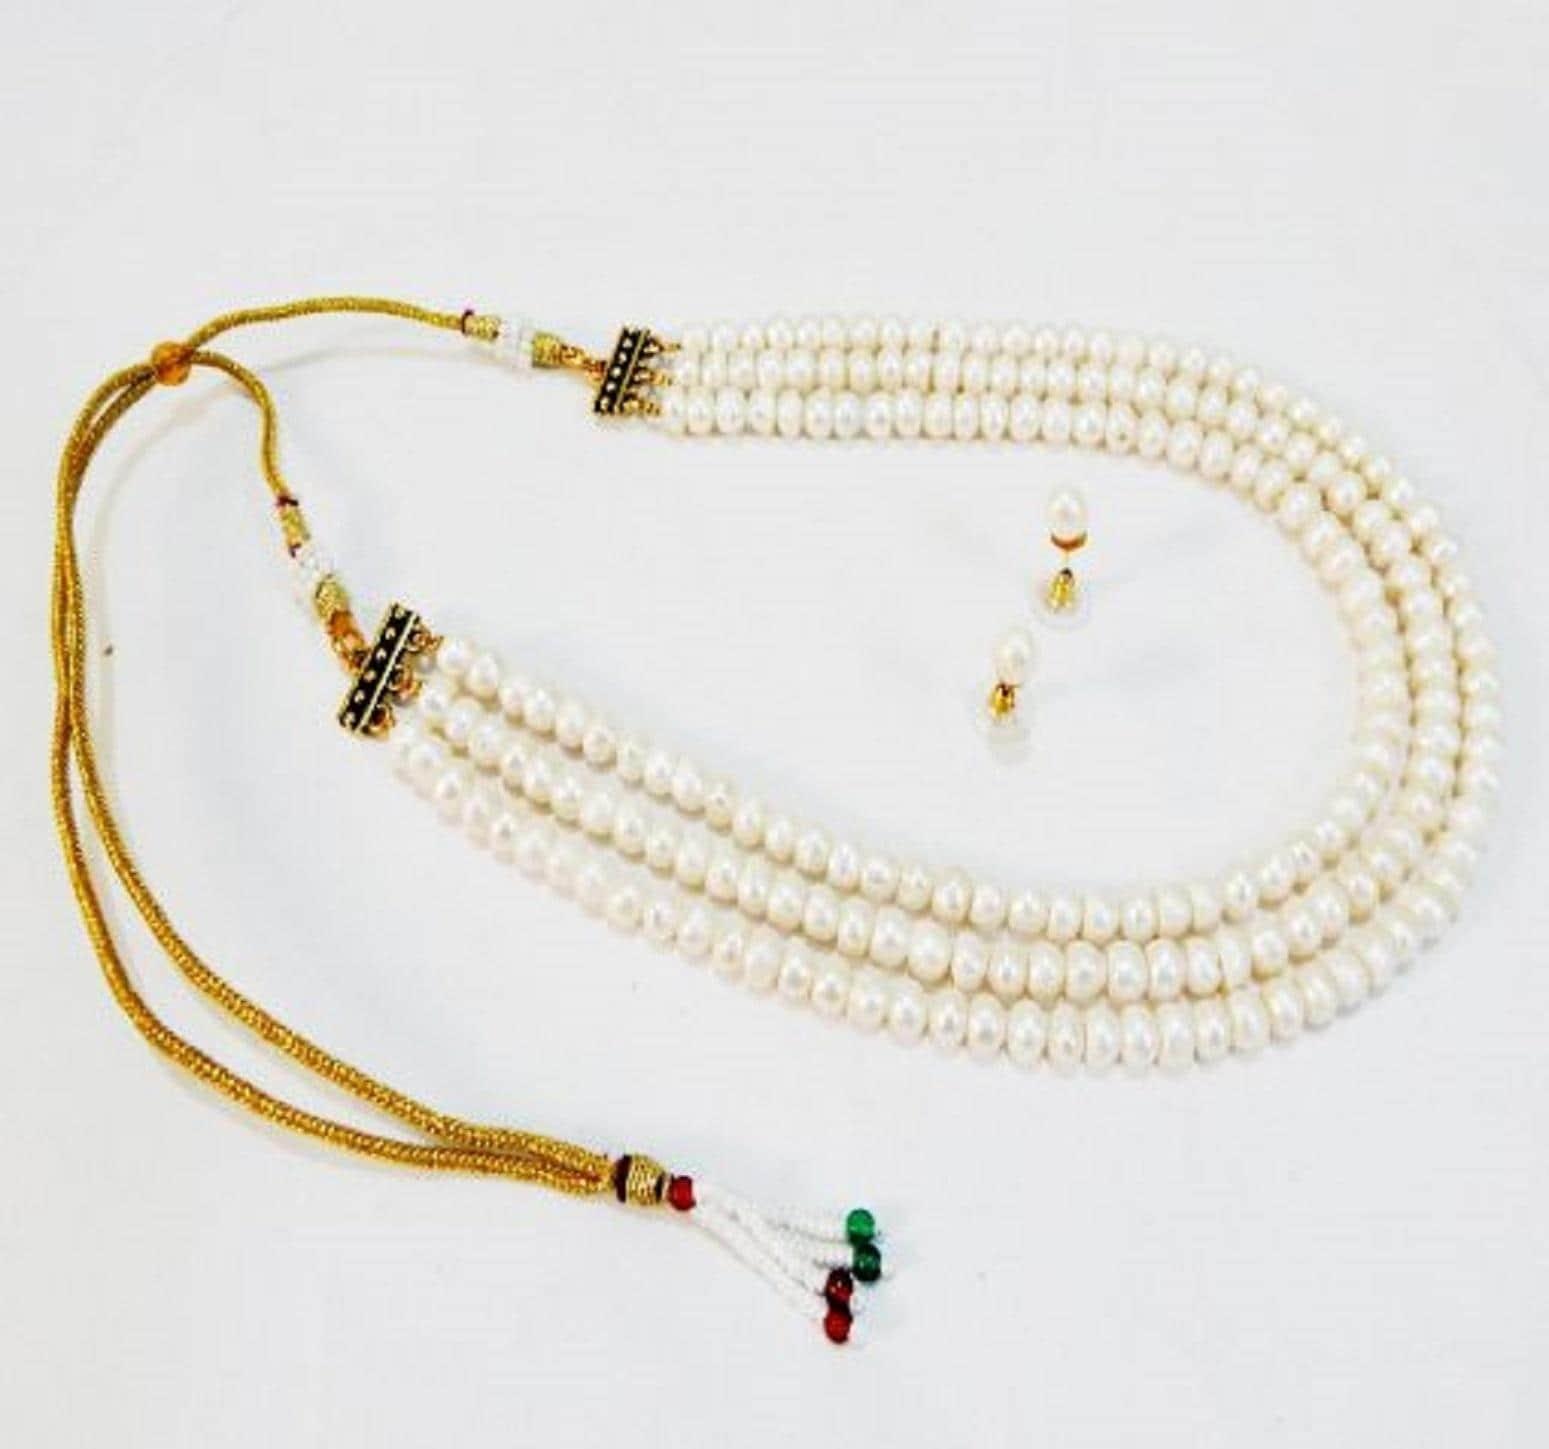
JAYA VISION ENTERPRISES 3 Line Real Pearl Choker Necklace
Type: Necklaces
Brand: JAYA VISION ENTERPRISES
Price: Rs. 4099
 Item Type : Real Pearl Necklace,Style : Real Pearl 3 line Necklace,Finishing Detail : 6 mm Real pearl 3 Line with Gold Polish Copper findings made Choker Necklace With matching earrings.